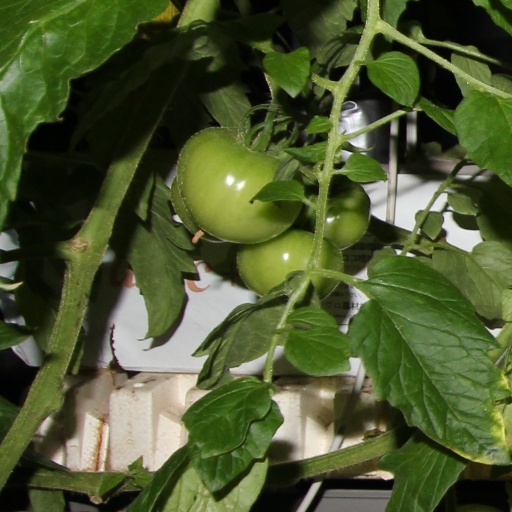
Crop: tomato